Thanga Darlong

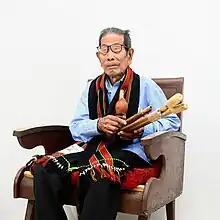
Darlong holding the traditional musical instrument 'Rosem'

Thanga Darlong (20 July 1920 – 3 December 2023) was an Indian folk music artist, known for his contribution to the folk music of Tripura, and his work in preserving and promoting the traditional instrument Rosem.